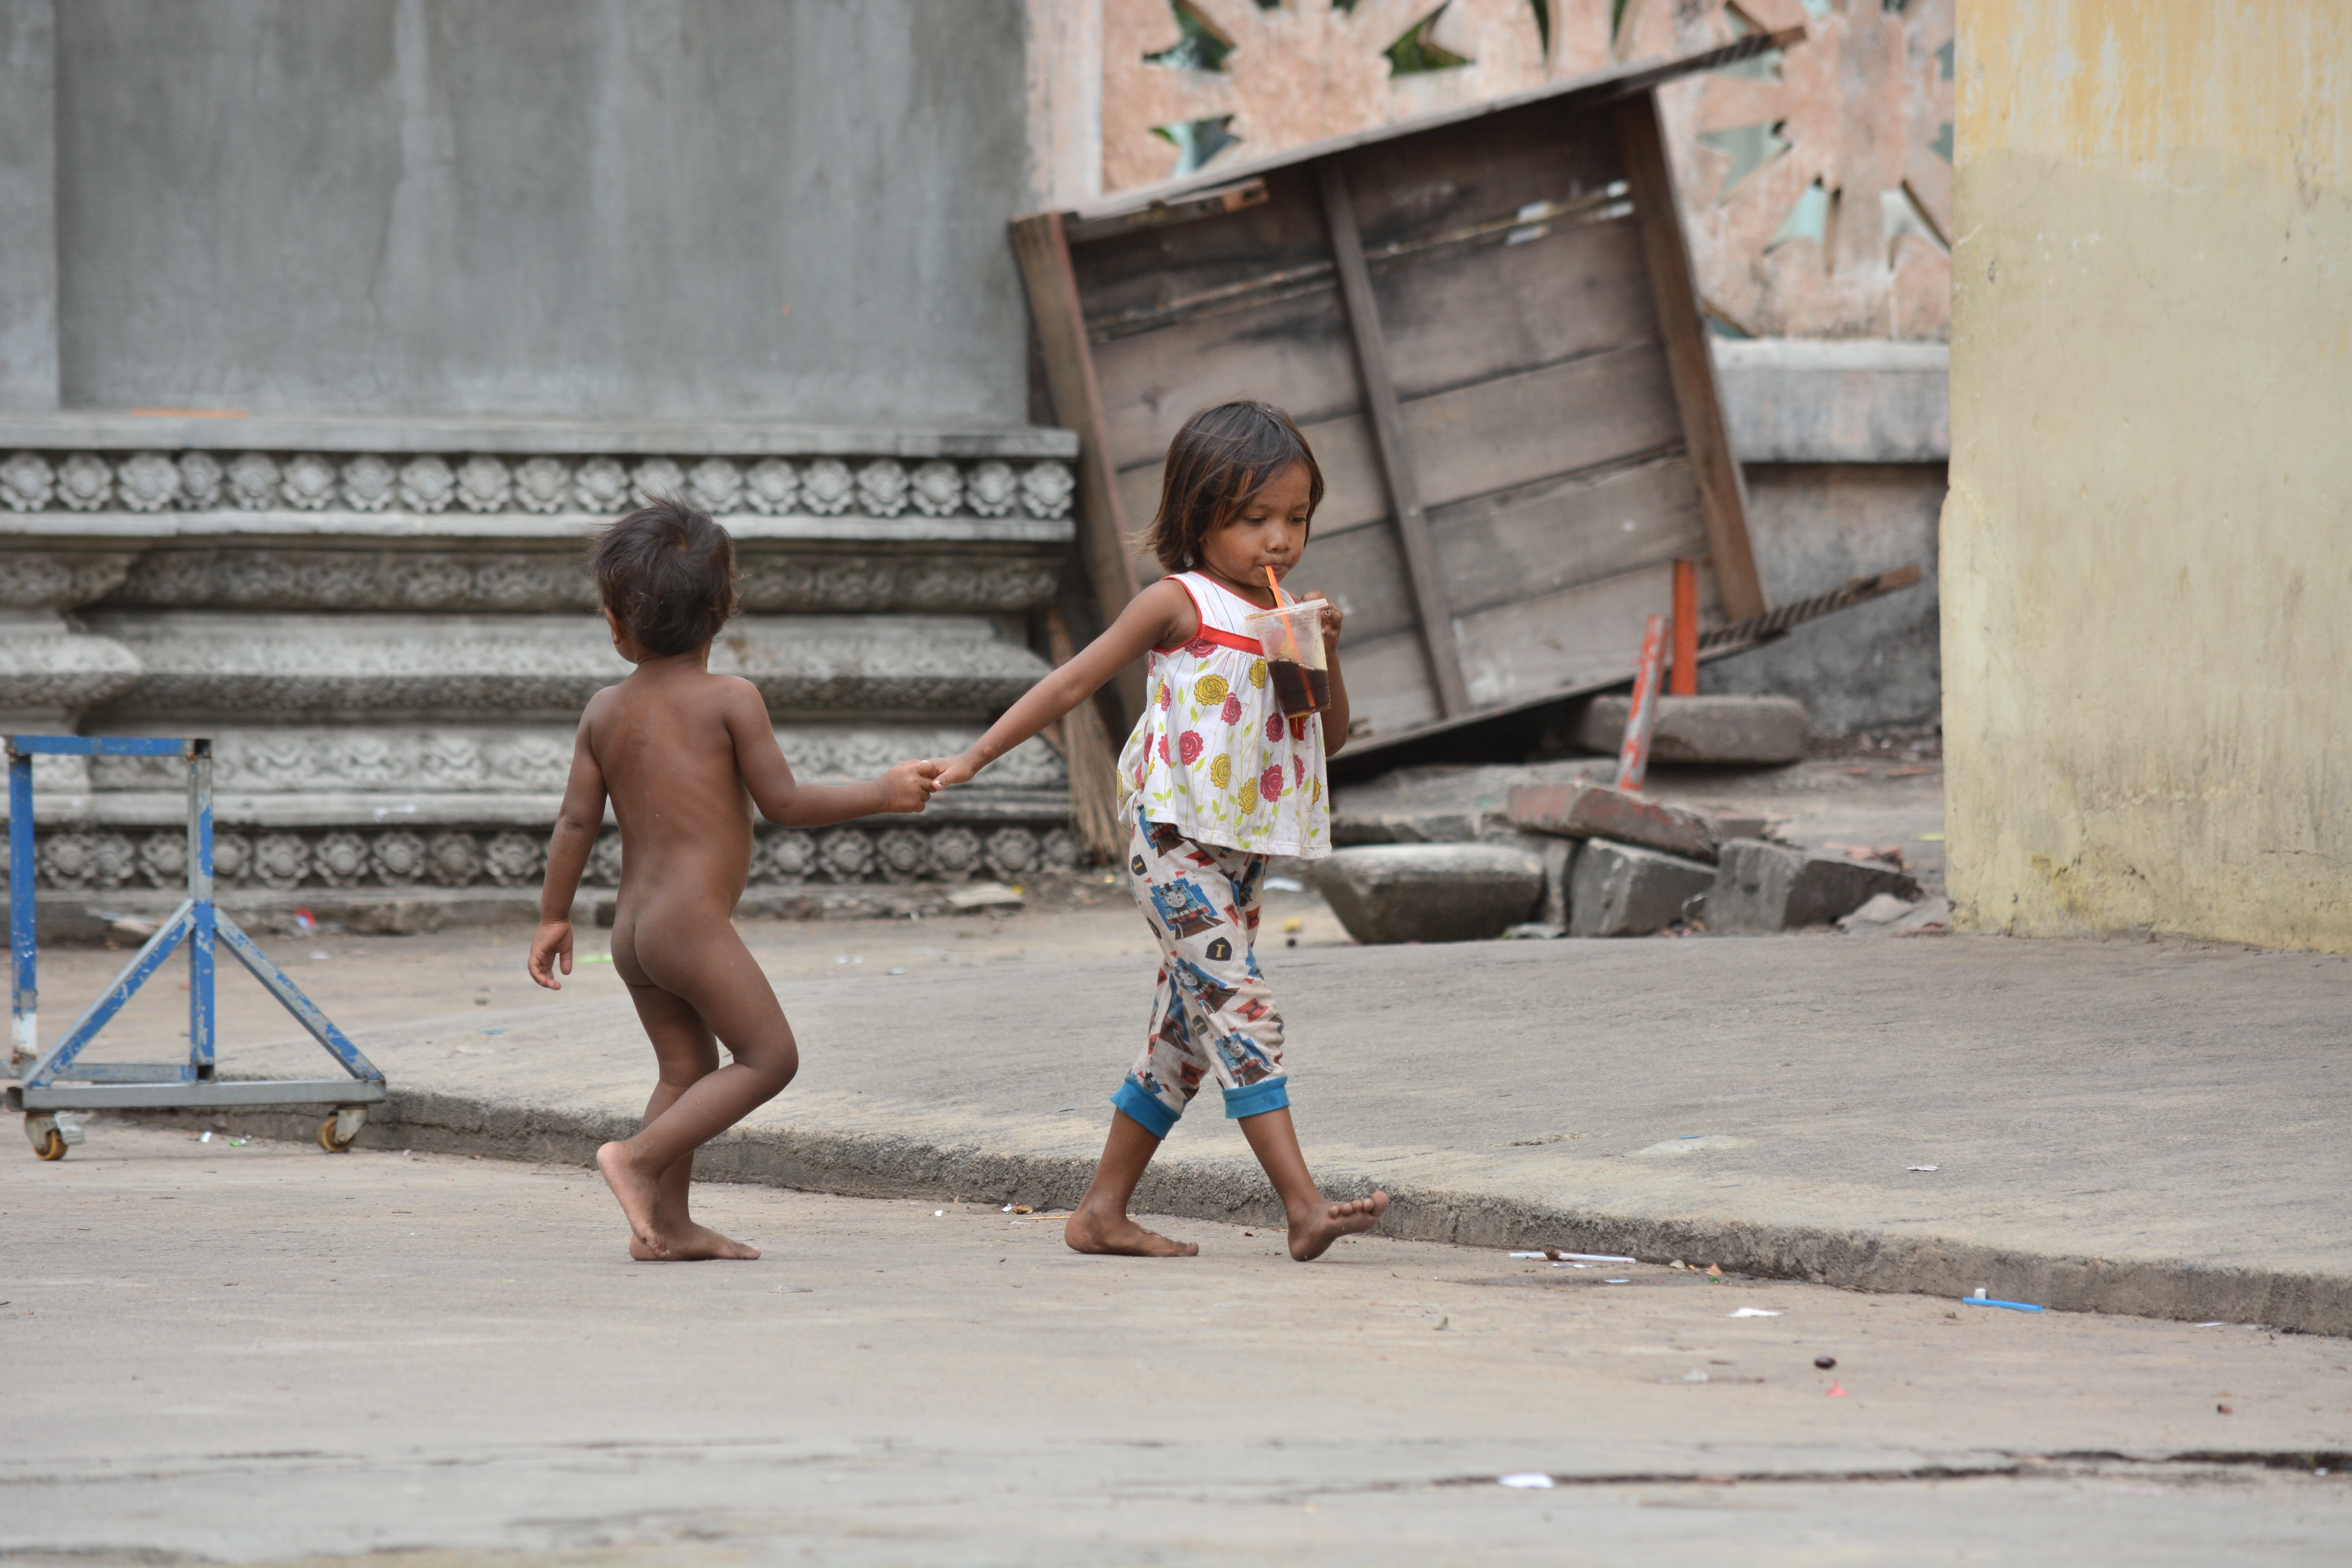
people, girl, road, street, boy, vacation, spring, color, asia, child, children, temple, cambodia, photograph, image